Transportation in Philadelphia

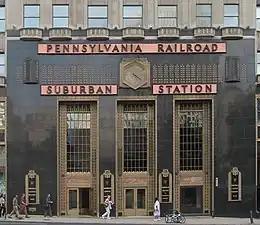
Suburban Station, one of three Center City train stations in Philadelphia serving regional rail lines

SEPTA lists 117 bus routes throughout Southeastern Pennsylvania, with most routes being within Philadelphia. Some of SEPTA's bus routes run 24 hours a day ("Night Owl" service), although most routes end by late night. SEPTA's bus service consists of its City Division routes within Philadelphia and parts of the suburbs and Suburban Division routes in the suburbs. The Suburban Division consists of the Victory ("Red Arrow") District for routes in Chester, Delaware, and Montgomery Counties, and the Frontier District for buses in Chester, Montgomery, and Bucks Counties. Other bus routes are its Regional Rail connector routes, the "Night Owl" bus service replacing the Market-Frankford and Broad Street subway lines during their closure, and other specialized services. SEPTA leases buses for third-party charter routes, and runs the charter buses for the School District of Philadelphia.